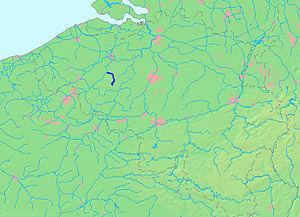
Le Zwalin, le ou la Zwalm est un affluent de l'Escaut et l'un des cours d'eau les plus importants des Ardennes flamandes dans le sud de la province belge de Flandre orientale.
Le bassin hydrographique ou bassin versant de l'Escaut est le territoire de France, de Belgique et des Pays-Bas qui est irrigué par l'Escaut. Conformément à la Directive cadre sur l'eau, il est réparti en districts hydrographiques qui sont des unités de cohérences pour la gestion des bassins versants, reprises dans l'Accord de l'Escaut de Gand du 3 décembre 2002.